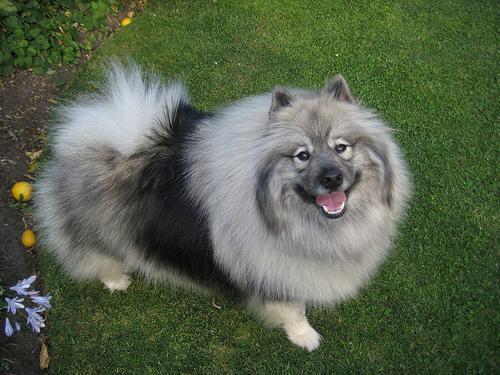
keeshond